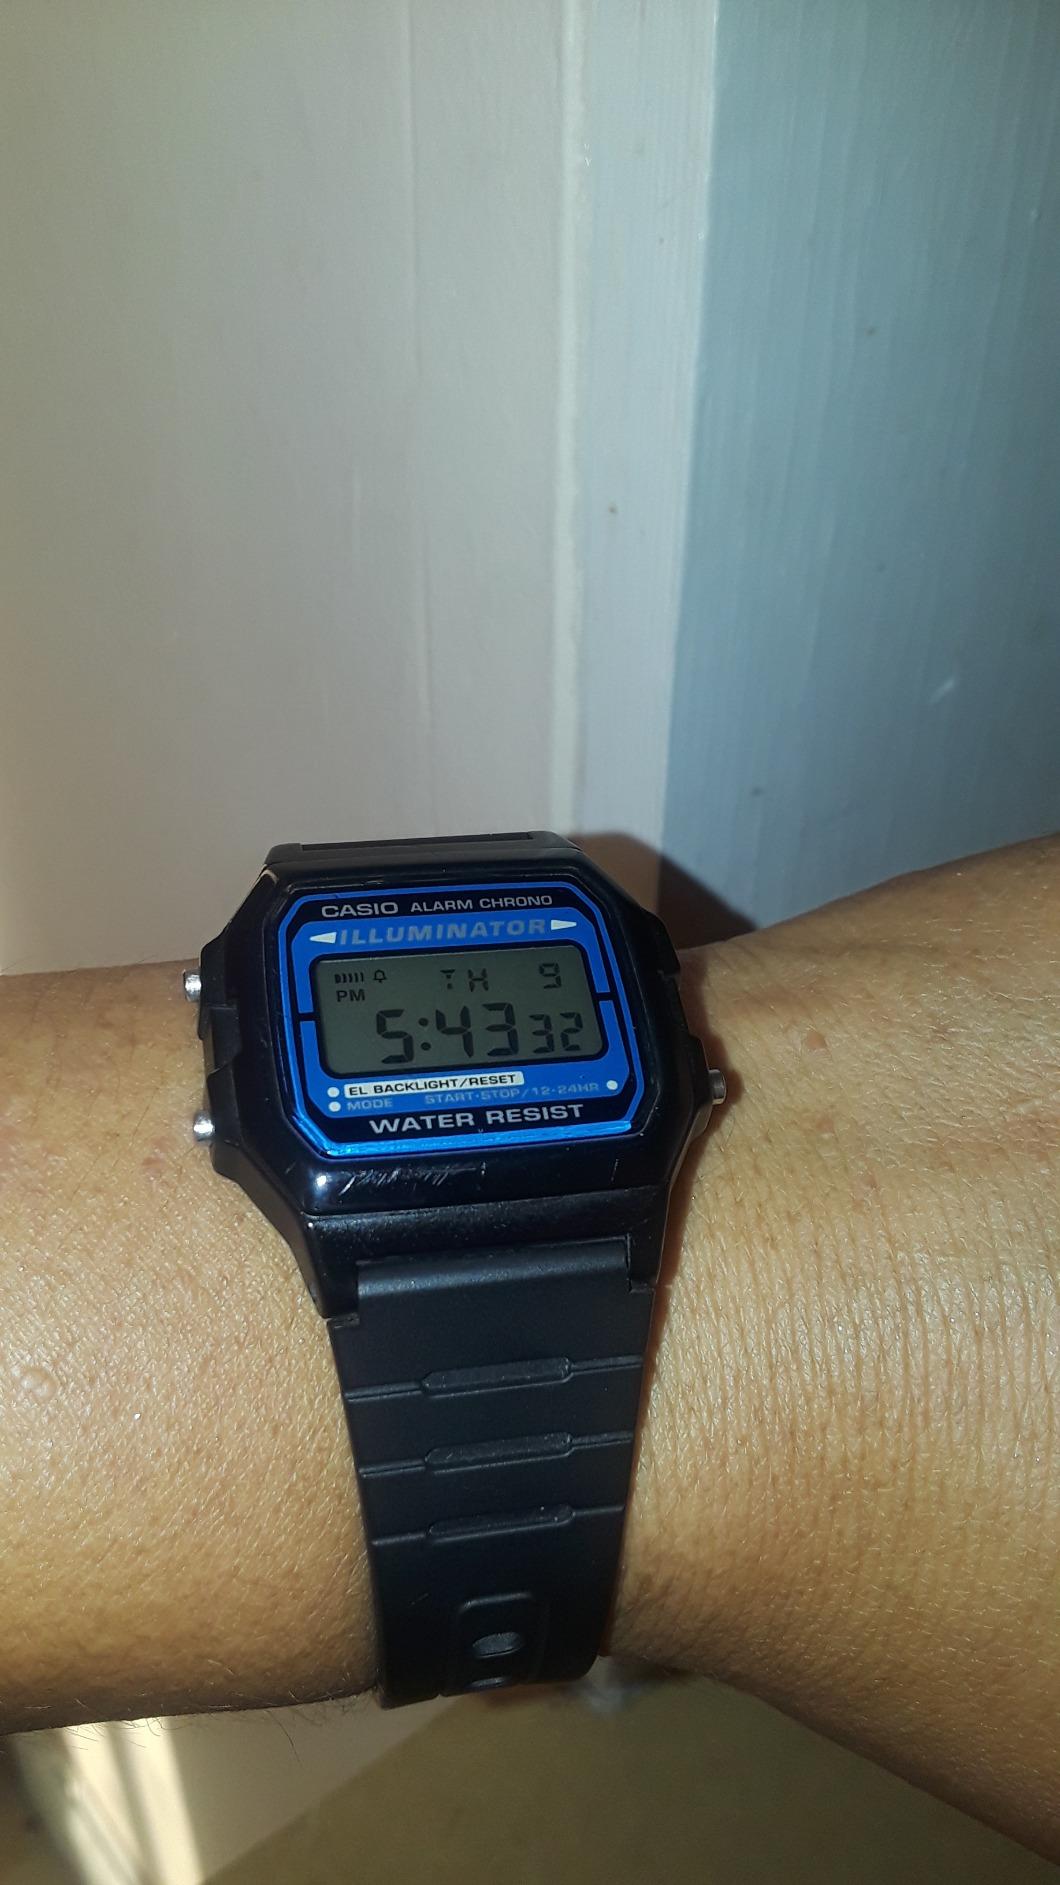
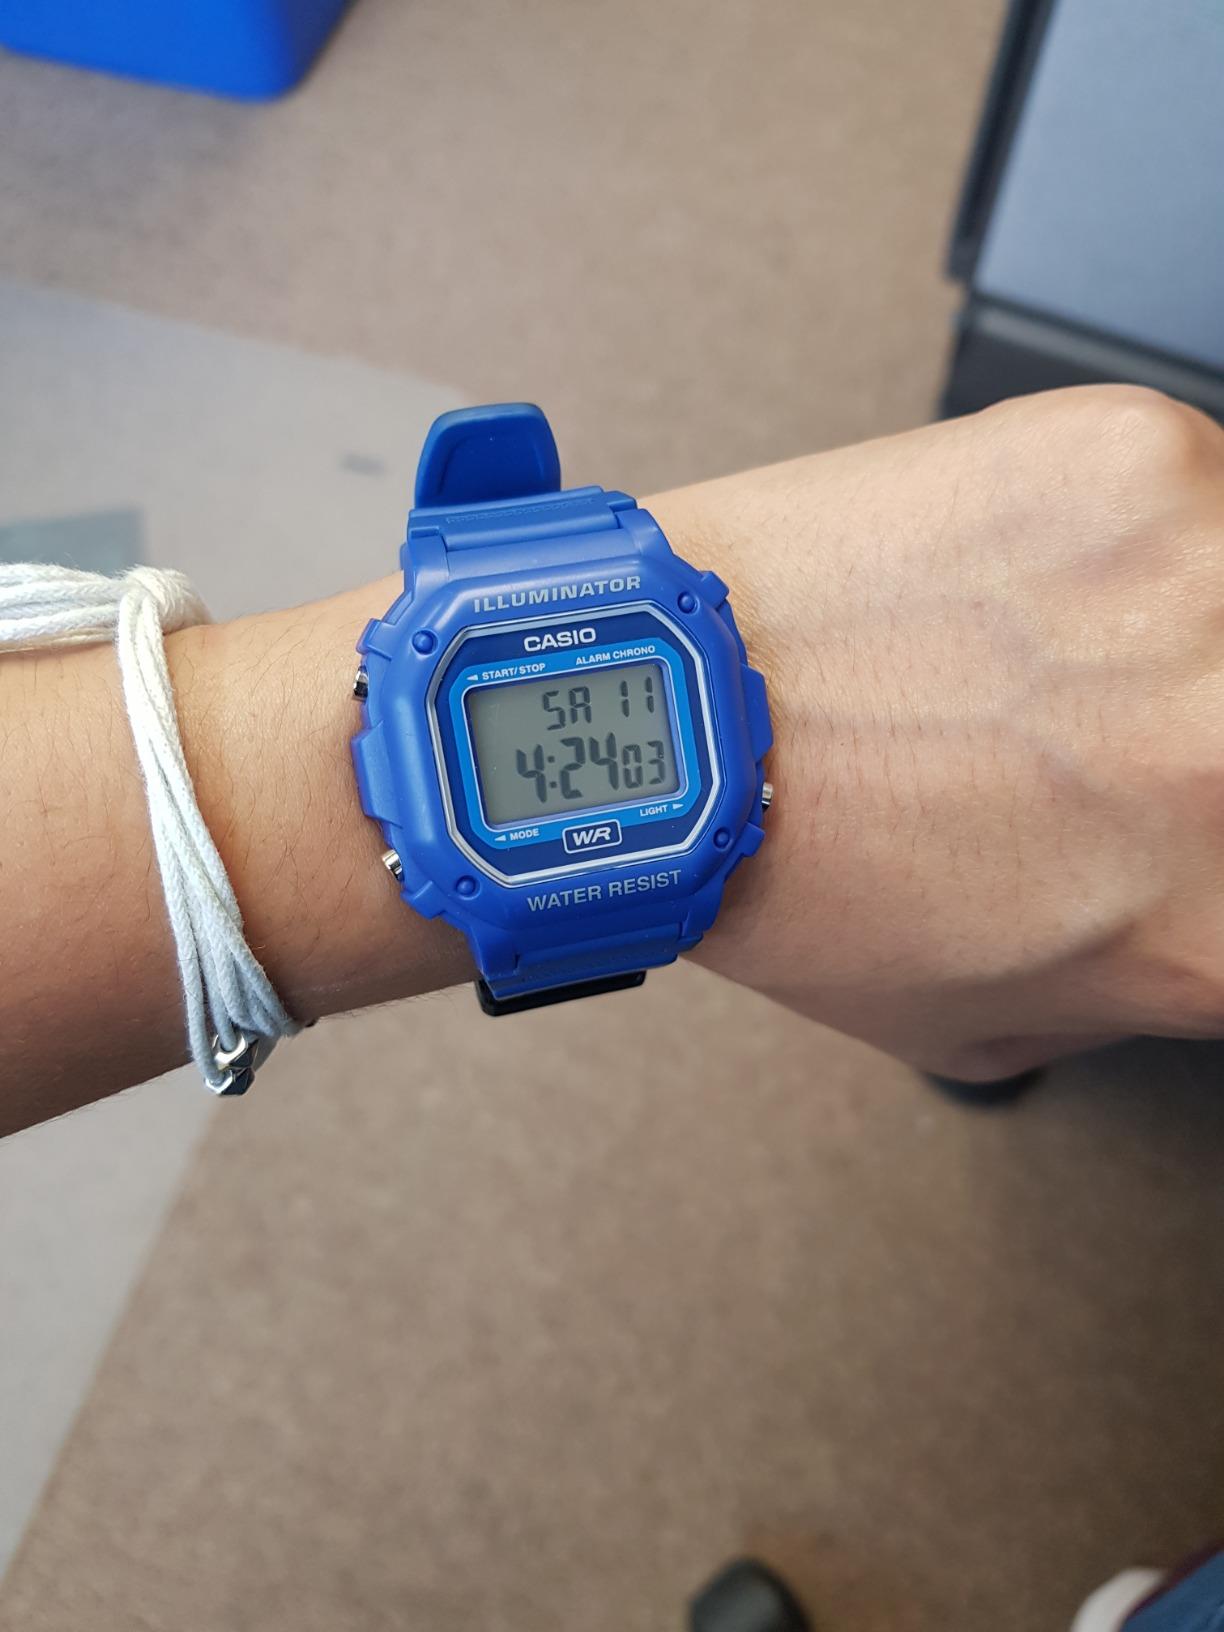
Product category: accessories_watch
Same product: no